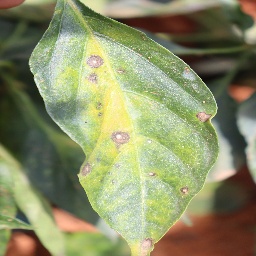
Label: cercospora